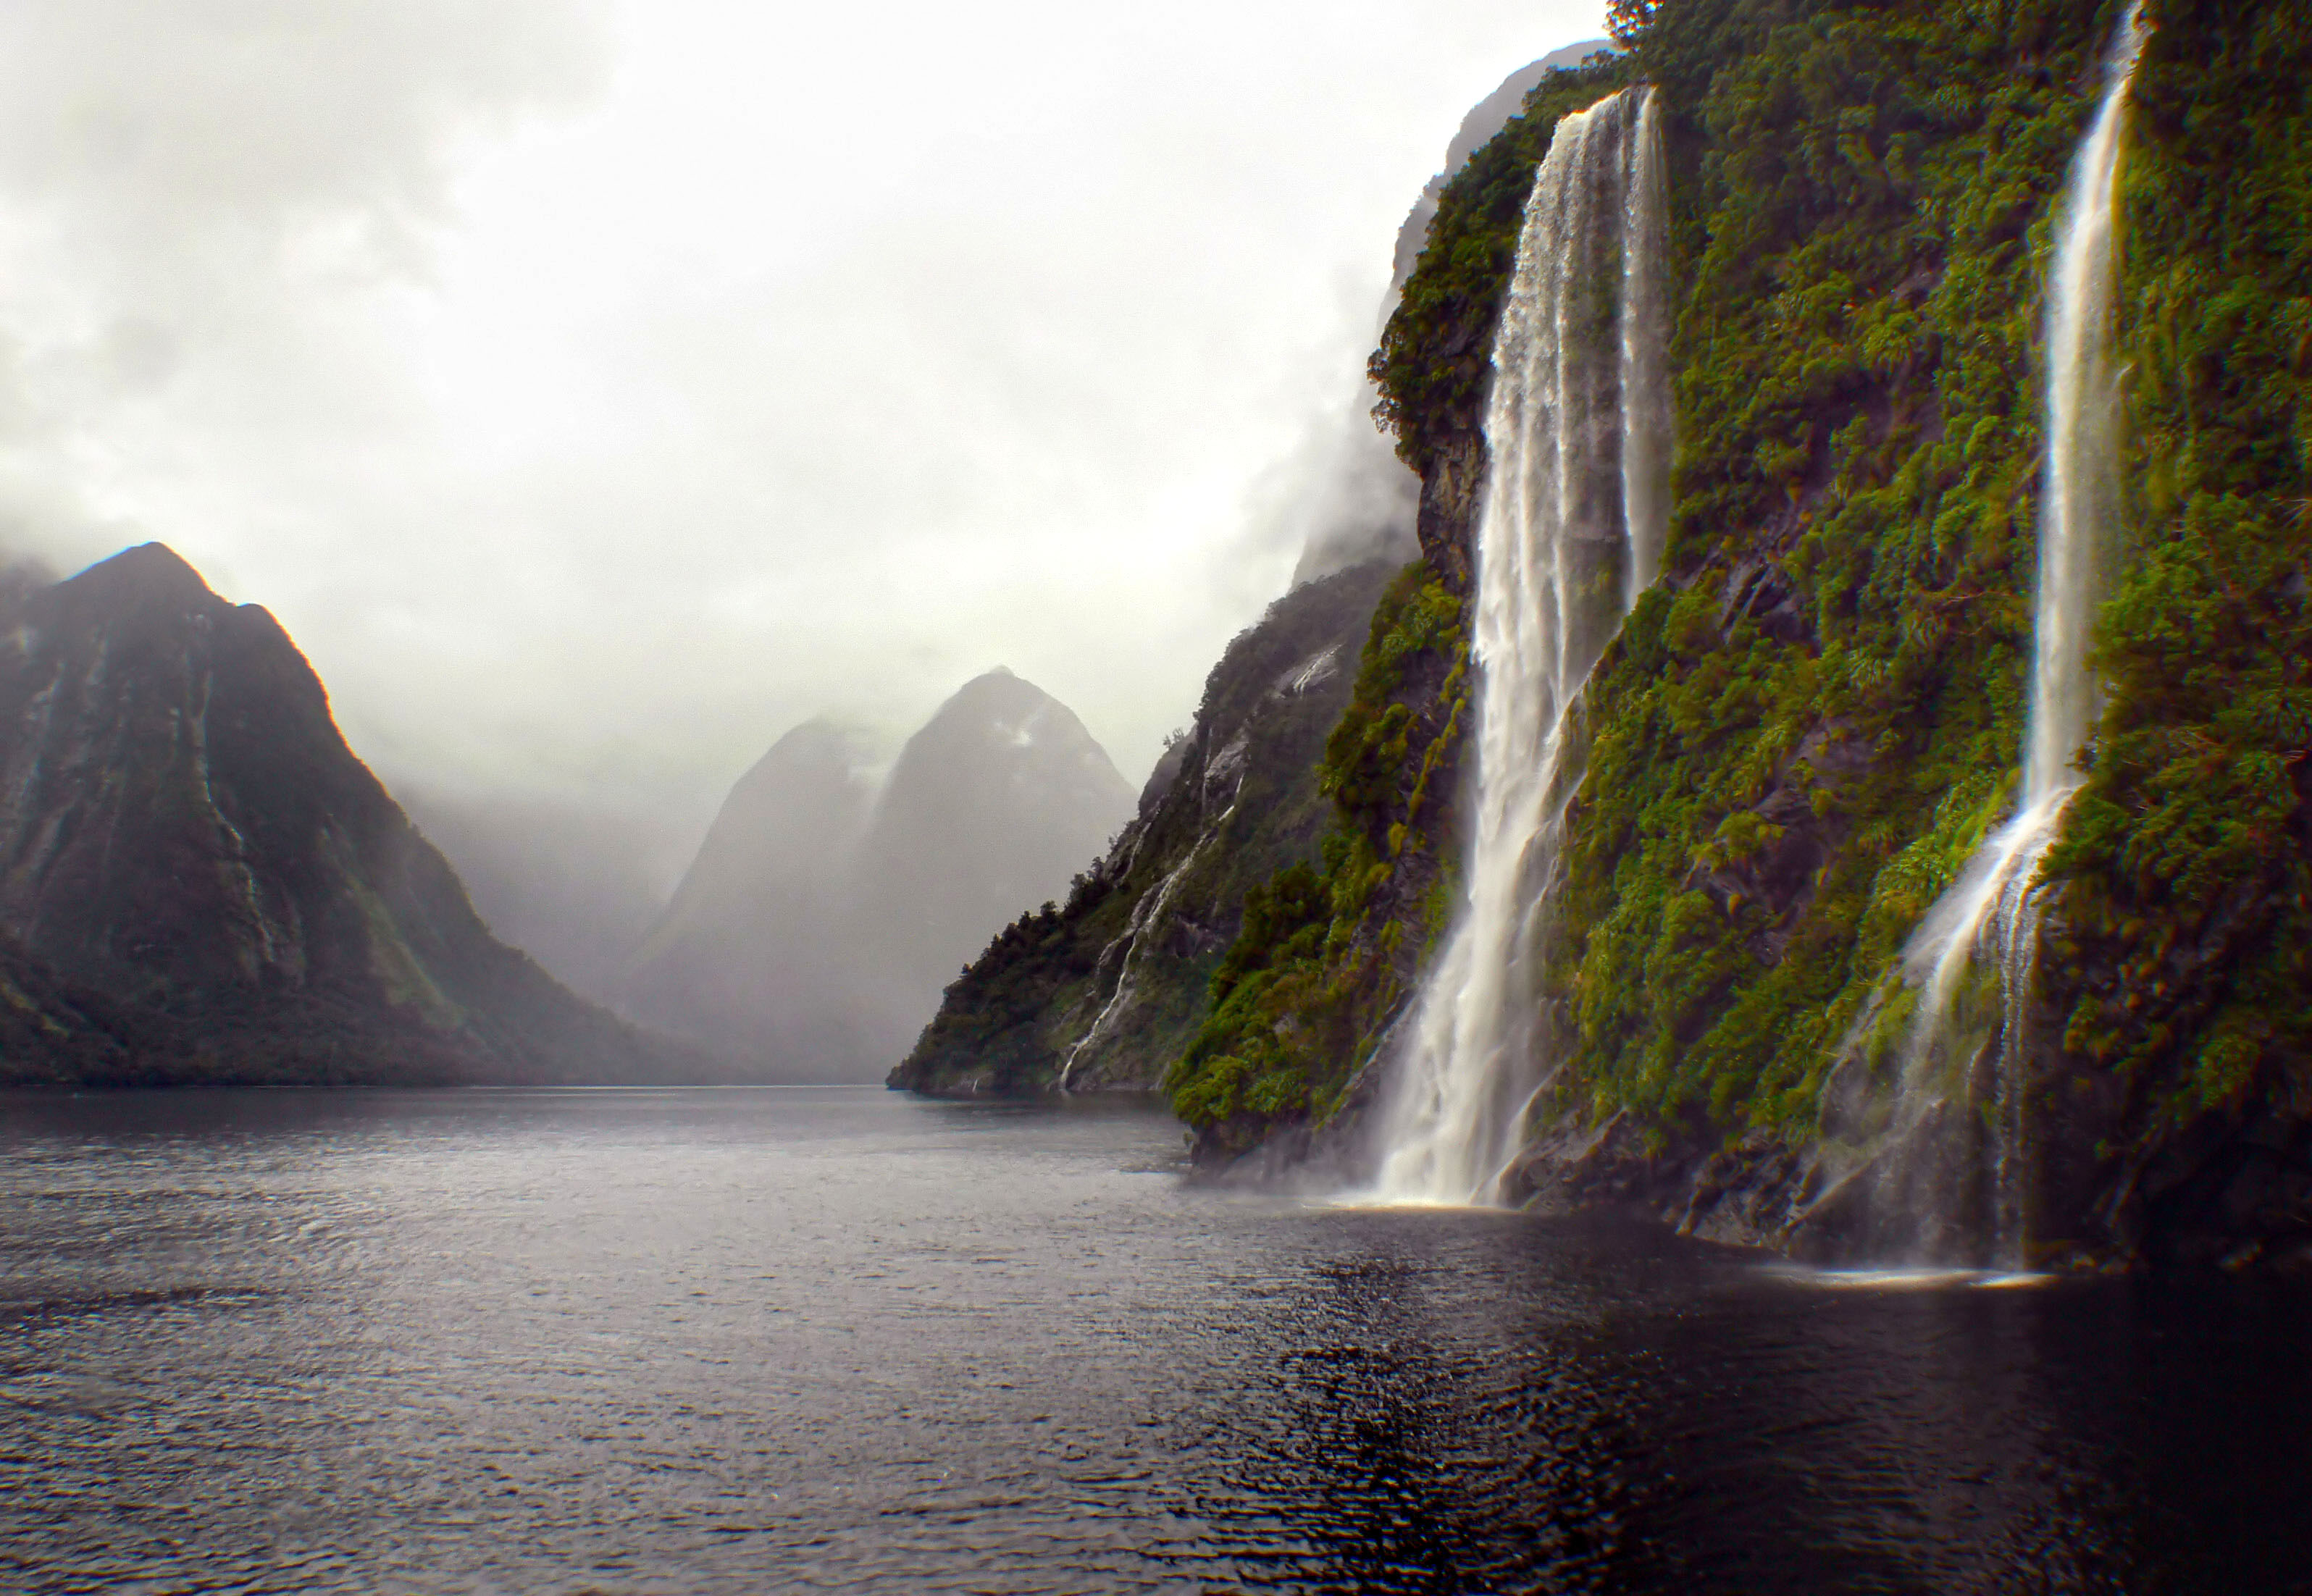
landscape, sea, coast, water, nature, rock, waterfall, mountain, cliff, fjord, terrain, body of water, flickrelite, bridgecamera, realjourneys, panasonicdmcfz30, doubtfulsound, journeys, water feature, atmospheric phenomenon